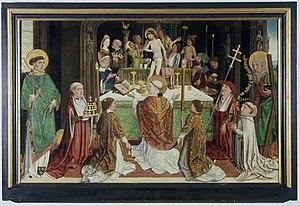
Le Maître de la Sainte Parenté le Jeune est un peintre du Moyen Âge tardif qui a été actif entre 1475 et 1515 environ à Cologne et dans ses alentours.